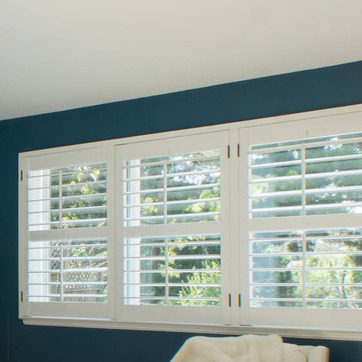
Material: glass